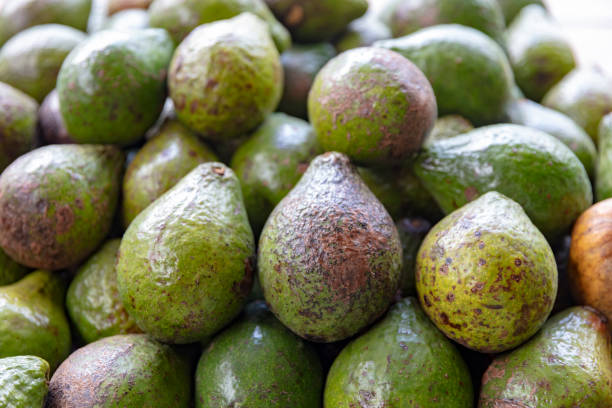
Label: Avocado